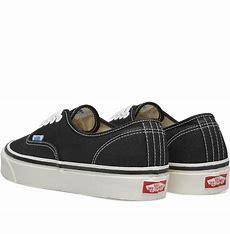
Brand: Vans
Model: Authentic 44 DX